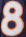
Number: 8